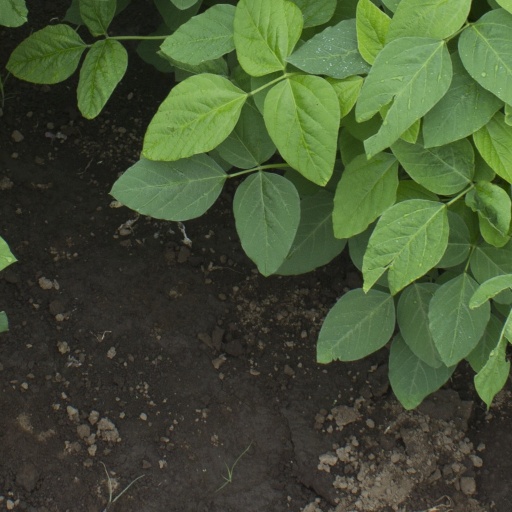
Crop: soybean